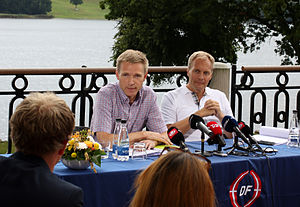
Dansk Folkeparti / Organisation
Partileder Kristian Thulesen Dahl og gruppeformand Peter Skaarup ved en pressekonference til Dansk Folkeparti's sommermøde 2014.
Partileder Kristian Thulesen Dahl og gruppeformand Peter Skaarup ved en pressekonference til Dansk Folkeparti's sommermøde 2014.
Dansk Folkeparti er et dansk politisk parti, der blev stiftet i 1995 af fire udbrydere fra Fremskridtspartiet. Ved Folketingsvalget 2019 blev partiet det næststørste parti i Oppositionen med 8,7 % af stemmerne og 16 mandater, en voldsom tilbagegang fra forrige valg. Partiets ideologi betegnes som nationalkonservativt, socialkonservativt og højrepopulistisk. I det danske partipolitiske spektrum placeres det som et centrum-højre-parti. Undersøgelser viser, at mens vælgerne i de første mange år siden stiftelsen betragtede partiet som det mest højreorienterede i Folketinget, er denne holdning siden omkring 2010 blevet mindre udpræget. I 2015 blev det betragtet som mindre højreorienteret end Liberal Alliance og Det Konservative Folkeparti. Partiet opfatter sig selv som et dansk midterparti.